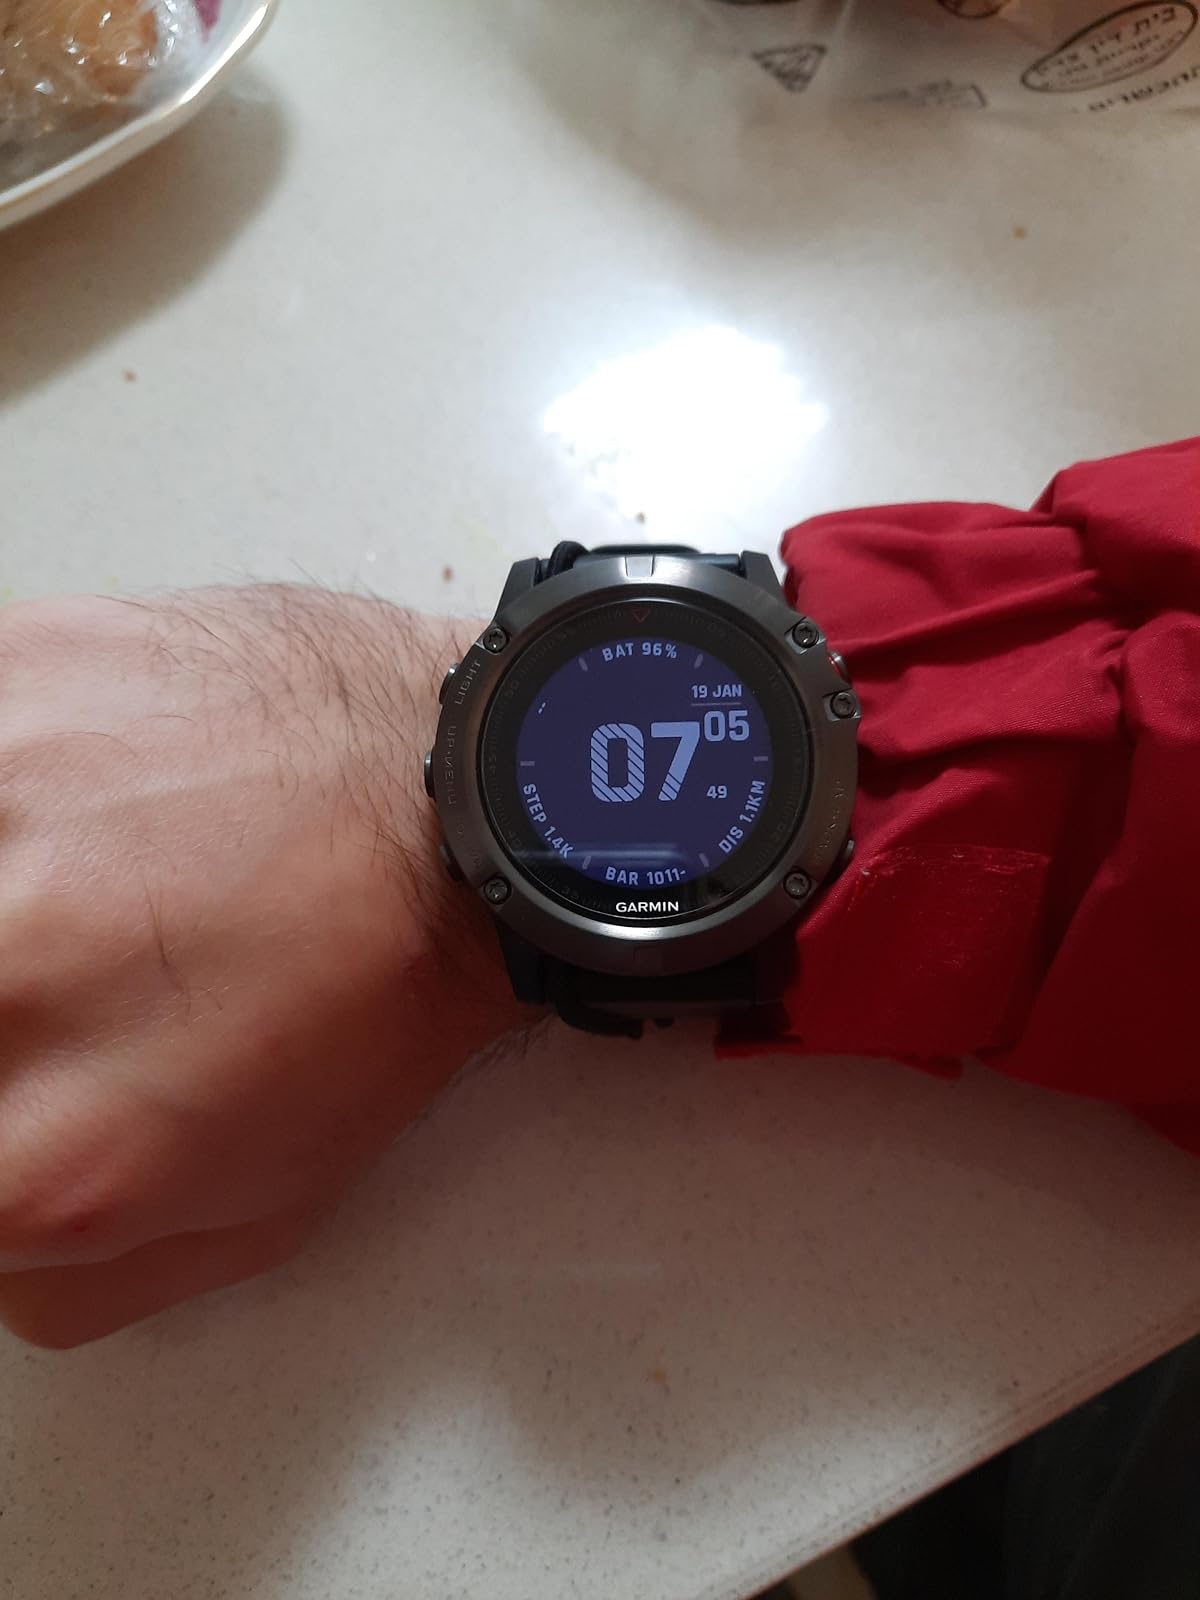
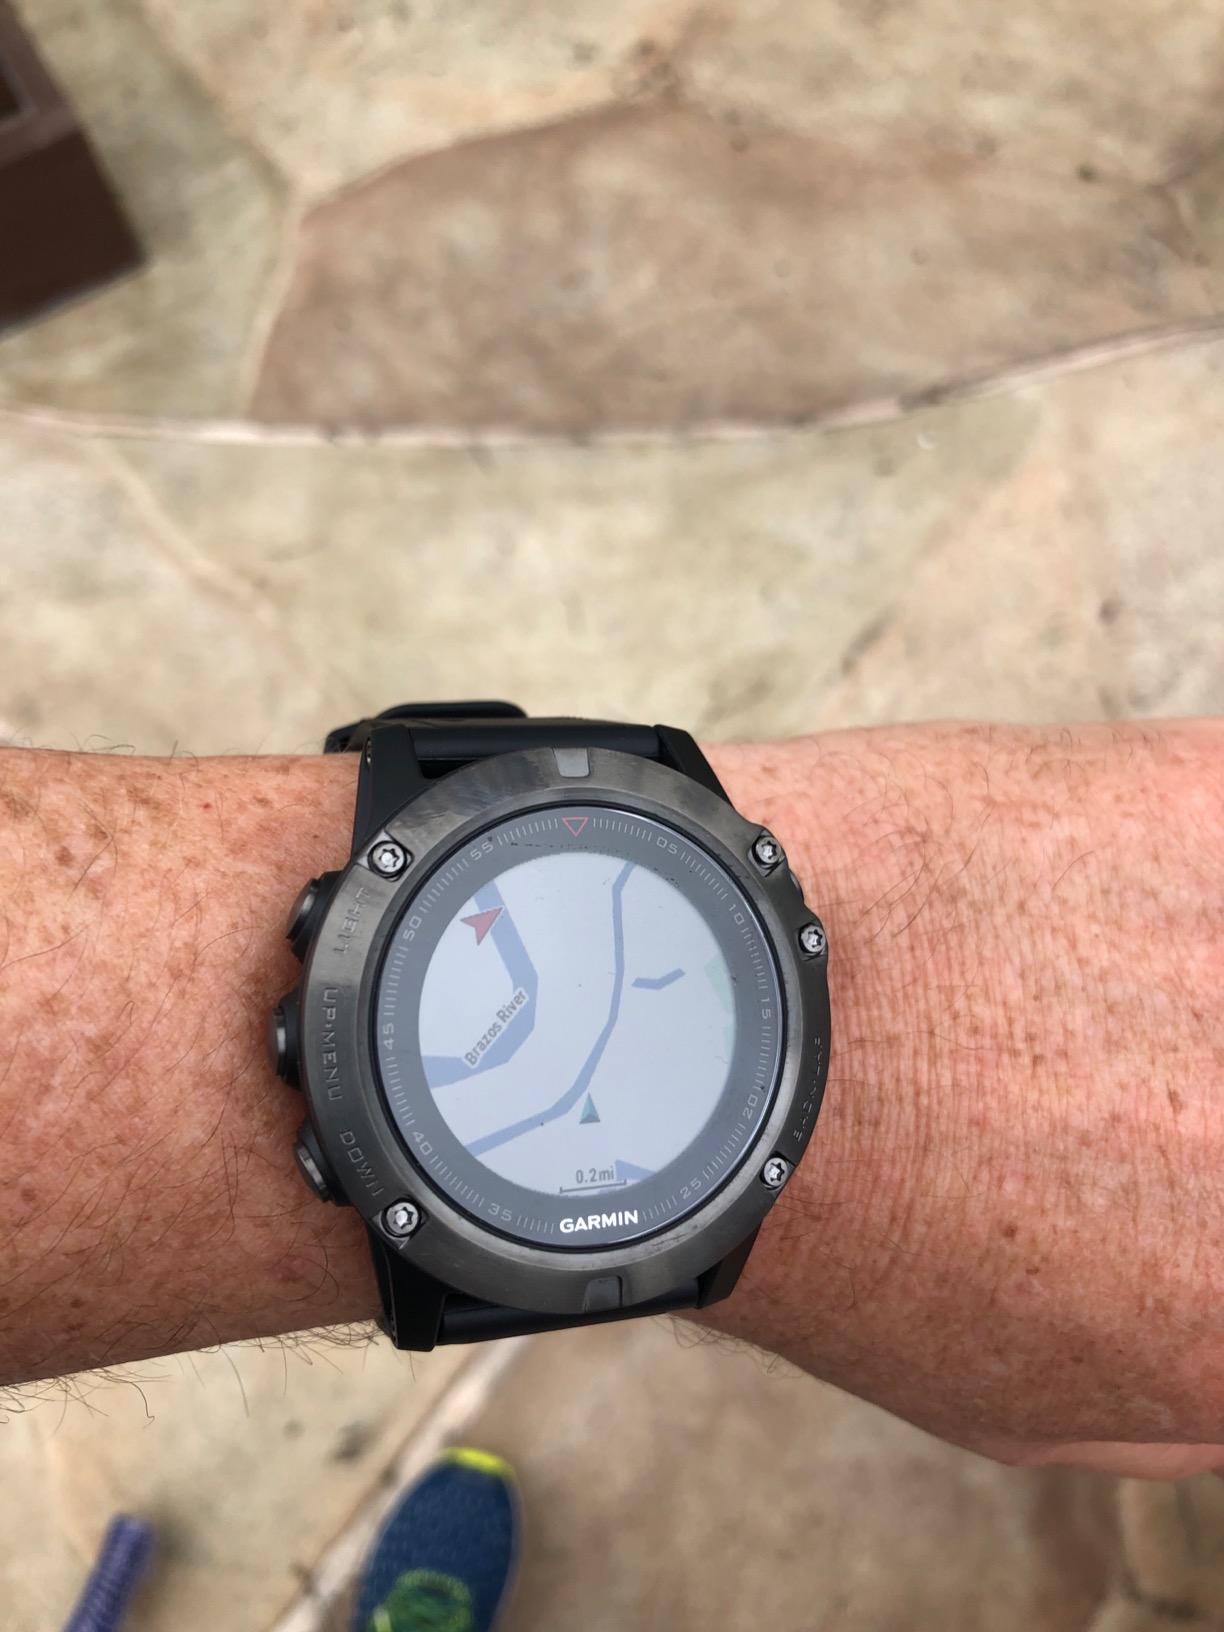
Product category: smartwatch
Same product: yes